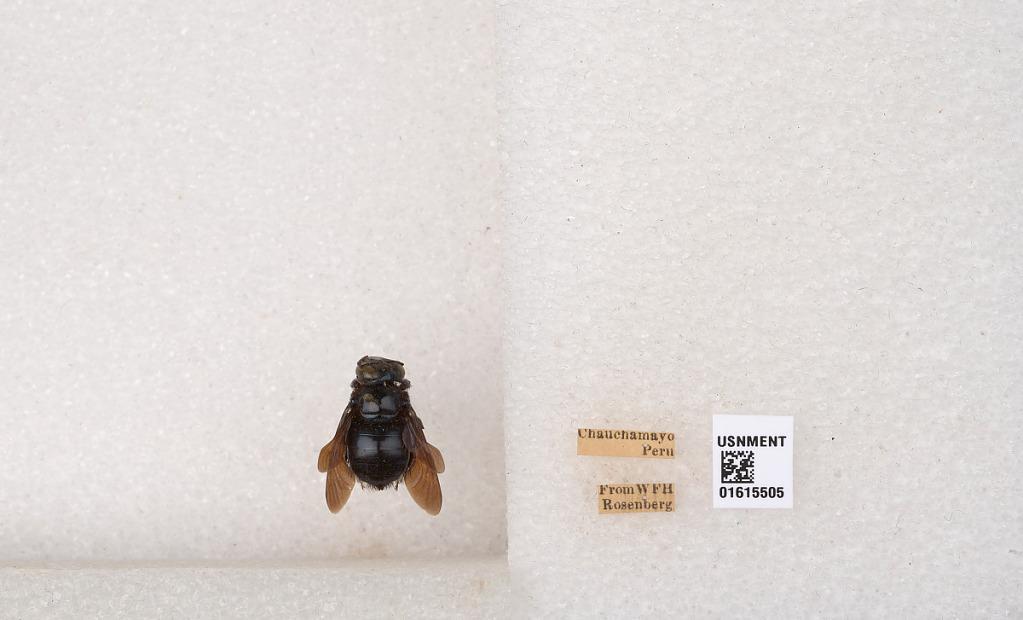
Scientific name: Xylocopa (Schonnherria) muscaria (Fabricius)
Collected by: W. Rosenberg
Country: Peru
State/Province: Junin
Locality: Chanchamayo